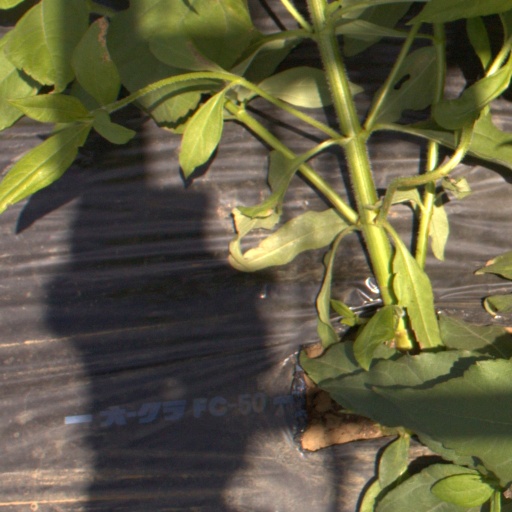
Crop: Jerusalem artichoke